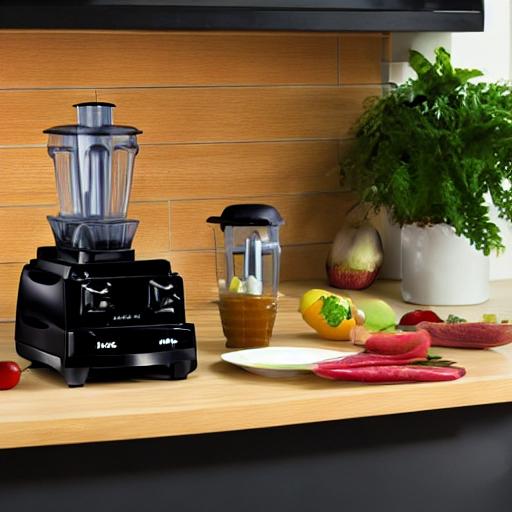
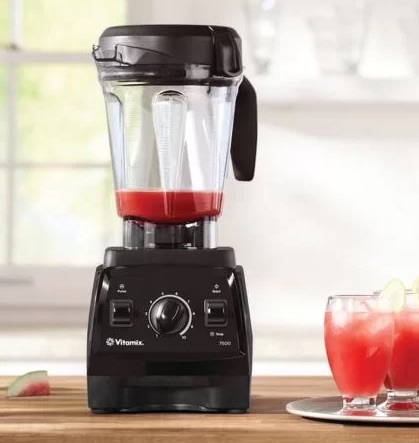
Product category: items_blender
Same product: no